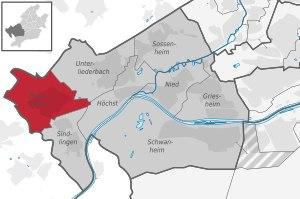
Francfort-Zeilsheim est un quartier de Francfort-sur-le-Main.